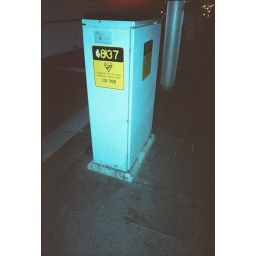
power box in blue